Responses to the COVID-19 pandemic in May 2020

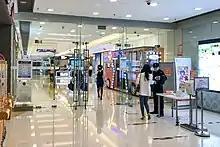
Thermometry is still required when entering public areas in China as of May 2020

Australian Prime Minister Scott Morrison announced that the Australian Government will make a decision by 8 May on whether to relax movement restrictions. Morrison also described Australia's relations with China as mutually beneficial in the face of tensions over Canberra seeking an international inquiry into China's handling of the COVID-19 pandemic in Wuhan. Later, Morrison stated that he had no evidence to suggest that the coronavirus originated in a Wuhan laboratory.